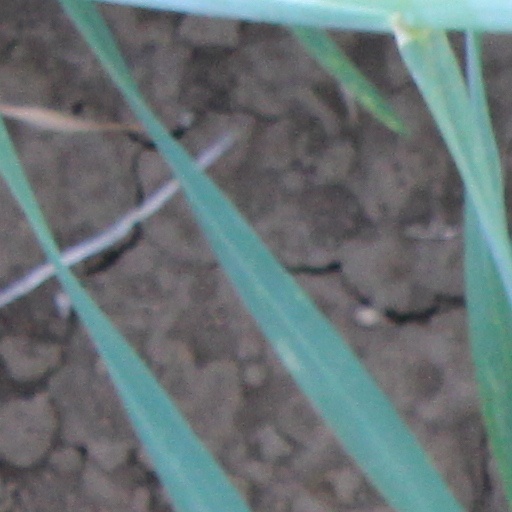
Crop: wheat